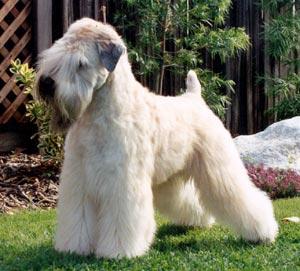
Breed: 211-n000058-Sealyham_terrier